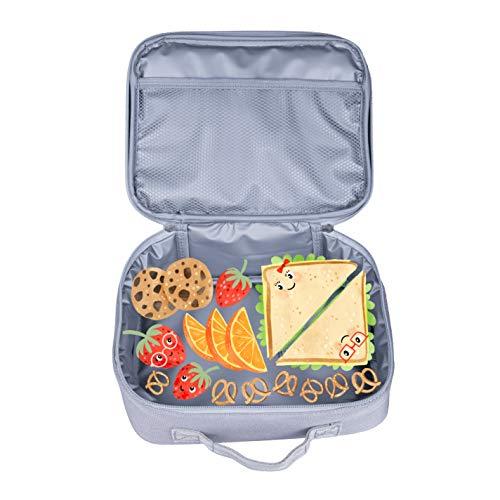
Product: Wildkin Kids Insulated Lunch Box for Boys and Girls, Perfect Size for Packing Hot or Cold Snacks for School and Travel, Patterns Coordinate with Our Backpacks and Duffel Bags, Wild Animals
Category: Home & Kitchen | Kitchen & Dining | Storage & Organization | Travel & To-Go Food Containers | Lunch Boxes
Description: From backpacks, to duffel bags, to sleeping bags, your child will love having their favorite designs with them on-the-go.
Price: $10.88